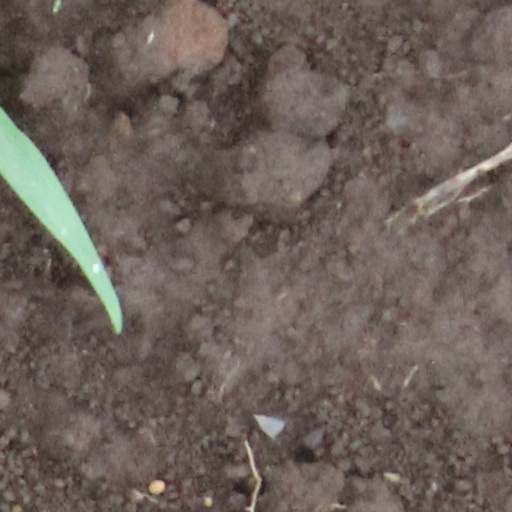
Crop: wheat